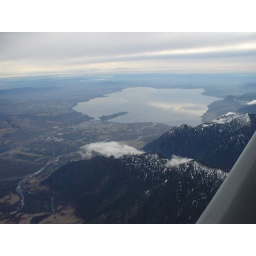
flying over Pucon, Chile -- Lake Villarrica, wisps of clouds, and the mountains in the distance